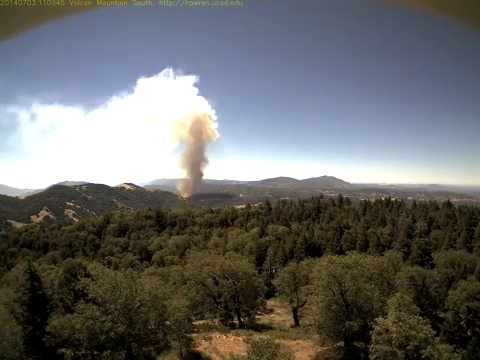
Fire: no
Smoke: yes